Gravimetry

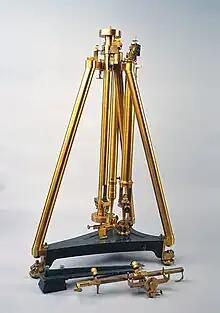
Gravimeter with variant of Repsold–Bessel pendulum

A gravimeter is an instrument used to measure gravitational acceleration. Every mass has an associated gravitational potential. The gradient of this potential is a force. A gravimeter measures this gravitational force.